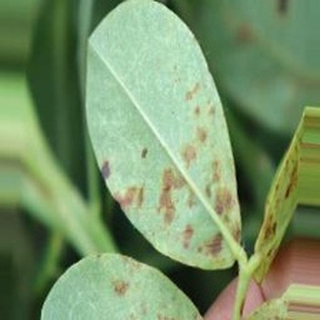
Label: groundnut_rust